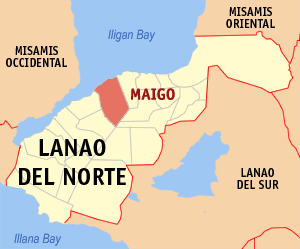
Maigo est une localité de la province de Lanao du Nord, aux Philippines. En 2015, elle compte 21 666 habitants.